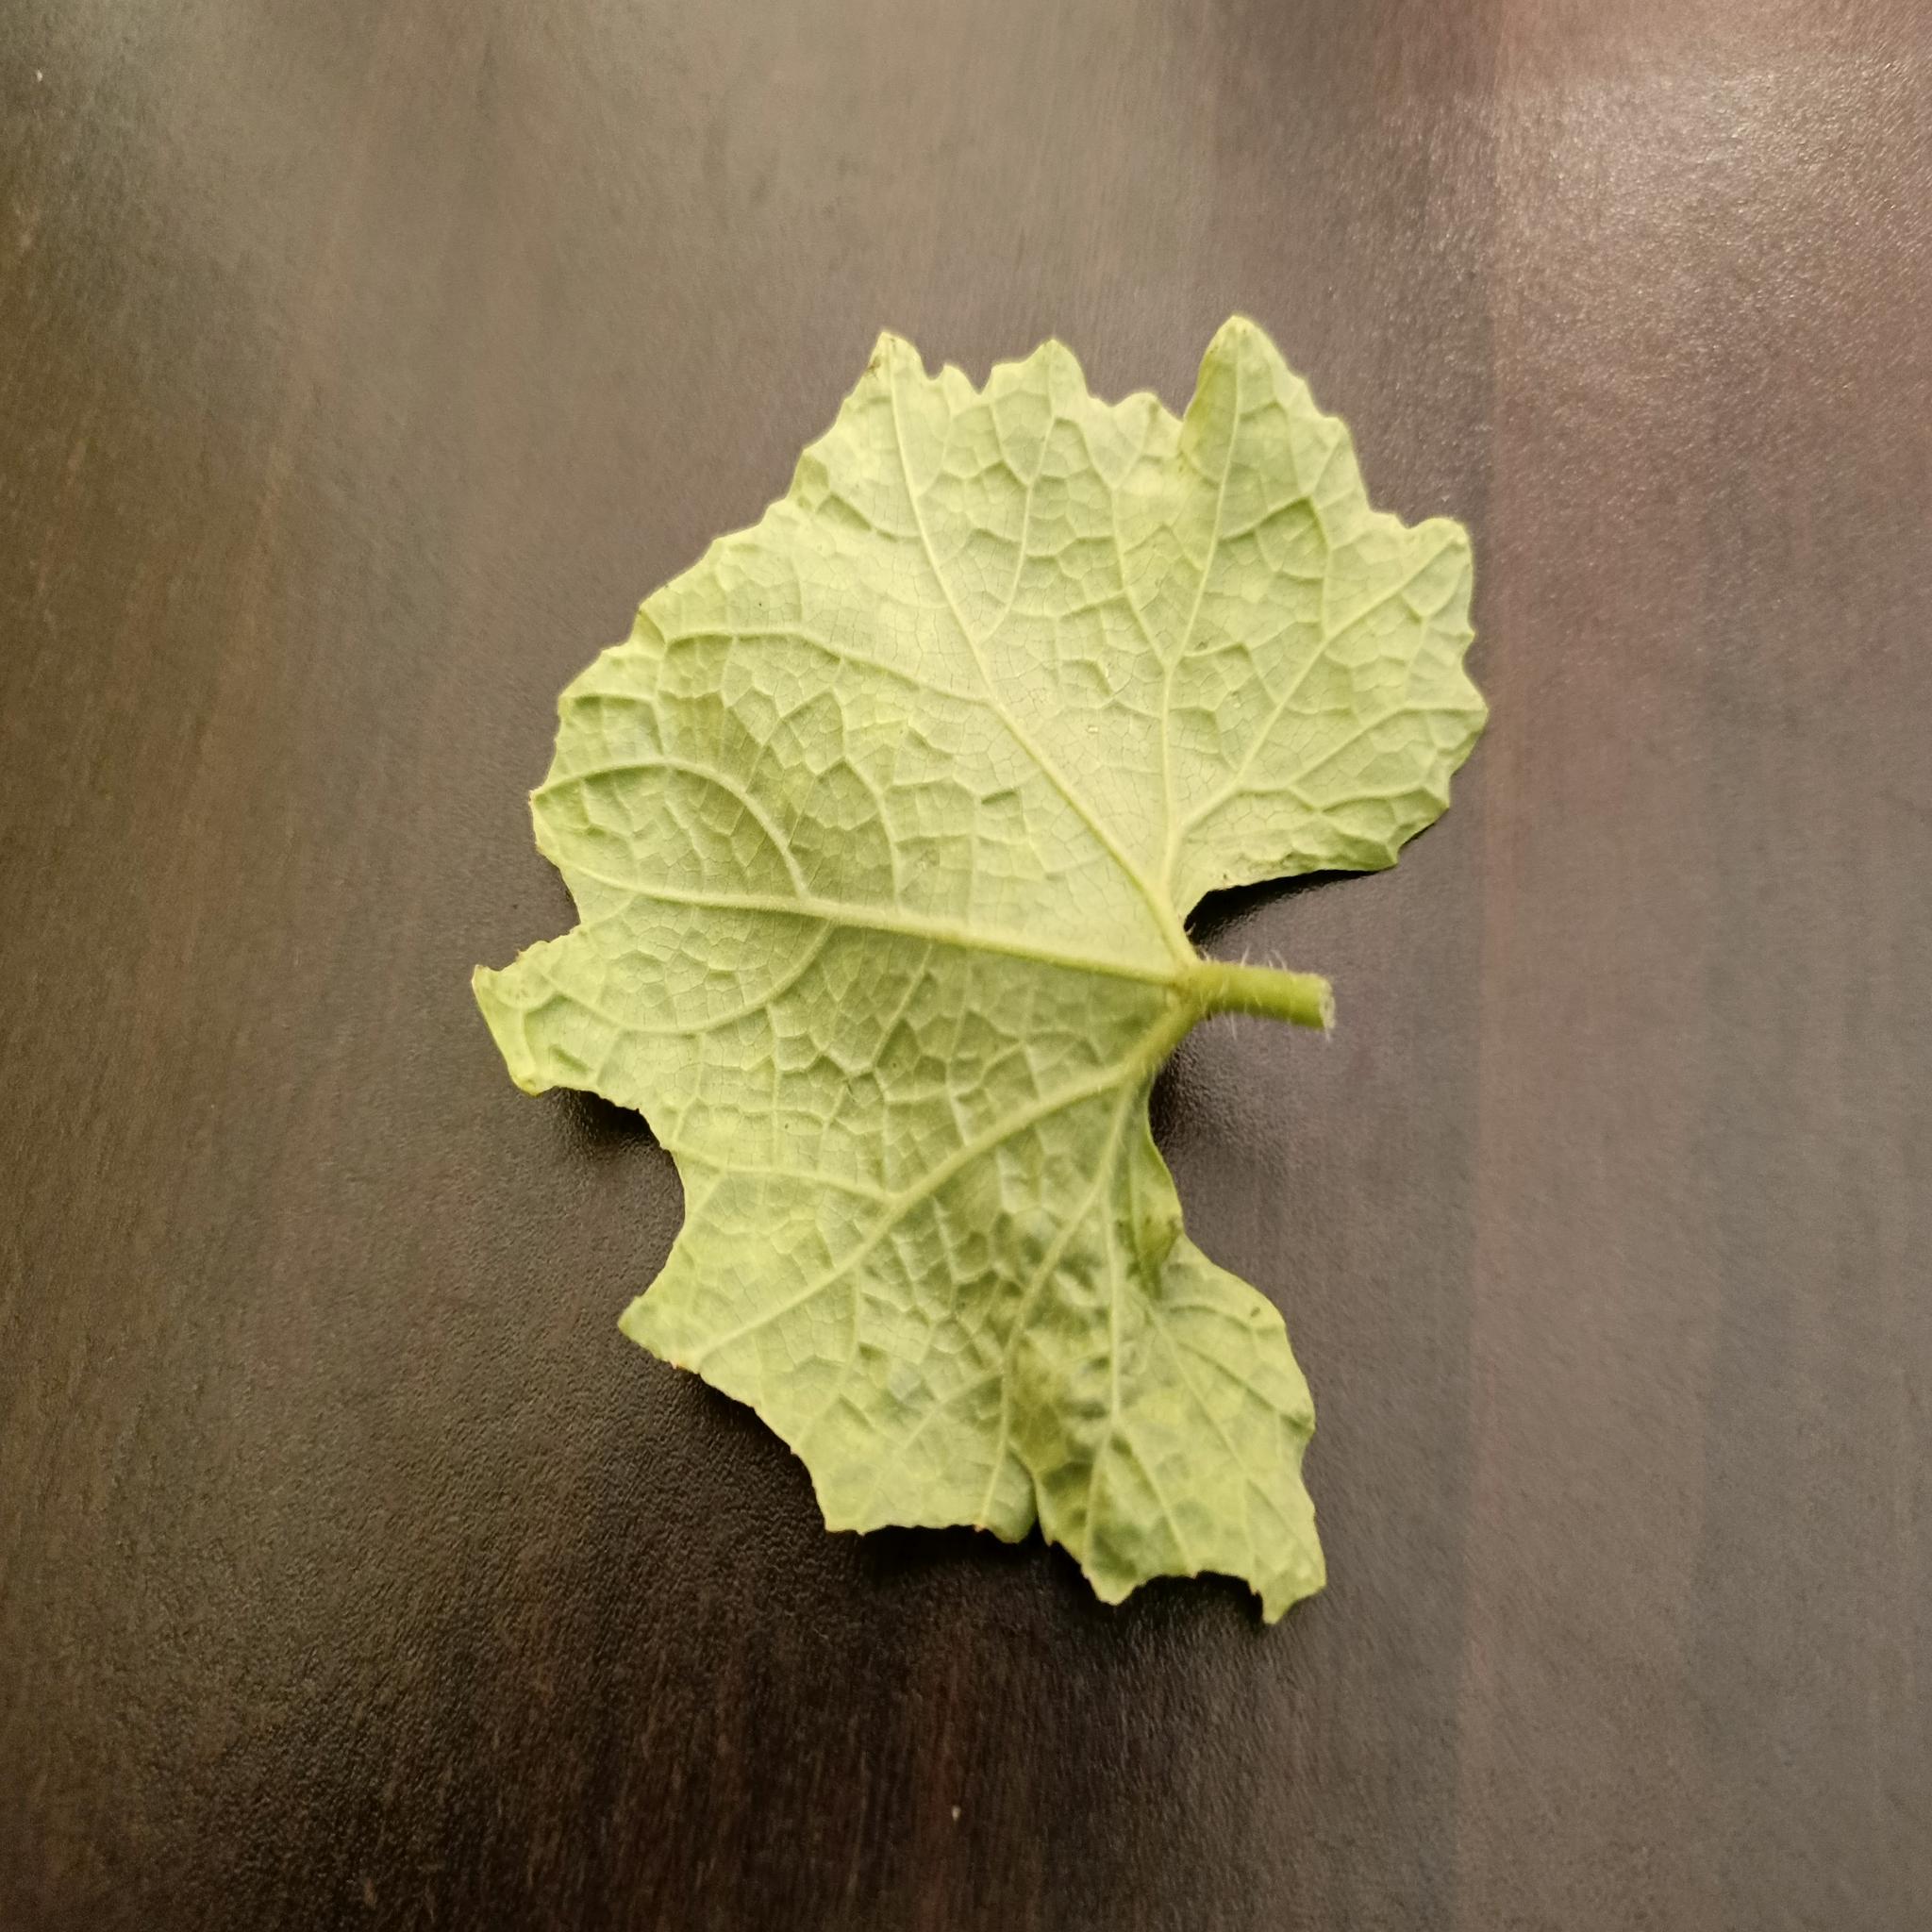
Label: Downy mildew